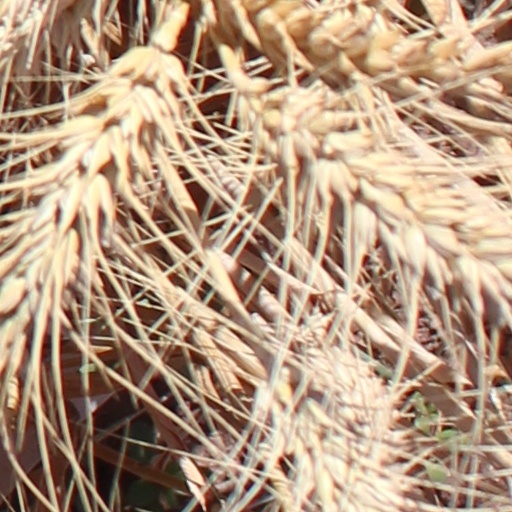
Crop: wheat